Richard III of England

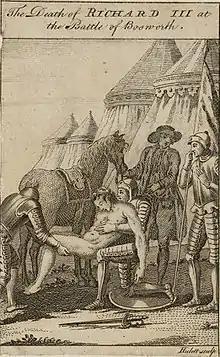
18th-century illustration of the death of Richard III at the Battle of Bosworth Field

On 22 August 1485, Richard met the outnumbered forces of Henry Tudor at the Battle of Bosworth Field. Richard rode a white courser (an especially swift and strong horse). The size of Richard's army has been estimated at 8,000 and Henry's at 5,000, but exact numbers are not known, though the royal army is believed to have "substantially" outnumbered Henry's. The traditional view of the king's famous cries of "Treason!" before falling was that during the battle Richard was abandoned by Baron Stanley (made Earl of Derby in October), Sir William Stanley, and Henry Percy, 4th Earl of Northumberland. The role of Northumberland is unclear; his position was with the reserve—behind the king's line—and he could not easily have moved forward without a general royal advance, which did not take place.